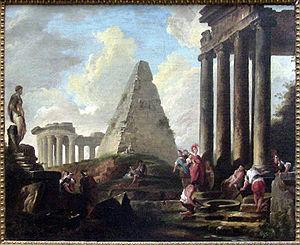
Hubert Robert, né le 22 mai 1733 à Paris et mort le 15 avril 1808 dans la même ville, est un peintre français, dessinateur, graveur, professeur de dessin, créateur de jardins et conservateur au Muséum central des arts de la République.